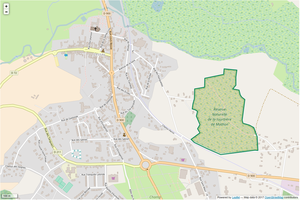
Périmètre de la RNN de la tourbière de Mathon.
La réserve naturelle nationale de la tourbière de Mathon est une réserve naturelle nationale de la région Normandie. Créée en 1973, elle s'étend sur 16 ha et protège une tourbière présentant un grand intérêt floristique.